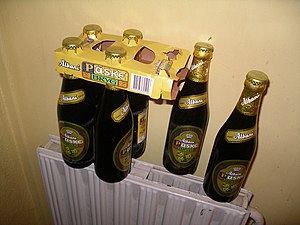
Påskebryg
Påskebryg fra Albani.
Påskebryg er en stærk lagerøl, som bryggerierne sender i handelen op til påske.